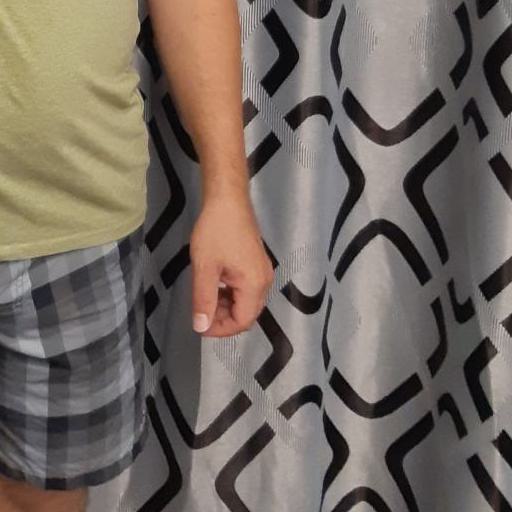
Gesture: no_gesture